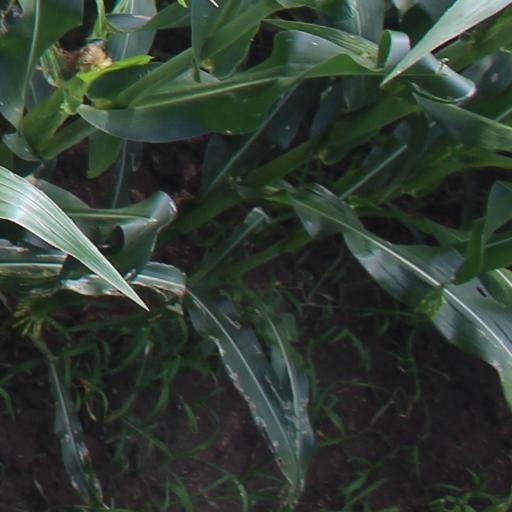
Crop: maize; corn